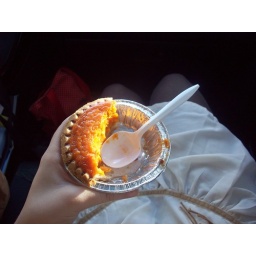
Tiniest sweet potato pies in a paper bag